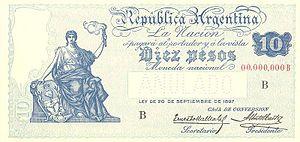
Le nouveau peso argentin, dont le code ISO est ARS, est la monnaie officielle de l'Argentine.